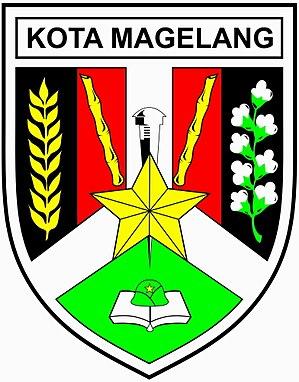
Magelang est une ville d'Indonésie dans la province de Java central, située à environ 40 km au nord-ouest de Yogyakarta, sur la route reliant cette dernière ville à Semarang, capitale de la province. Elle a le statut de kota.